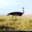
Label: bird